Louzac-Saint-André

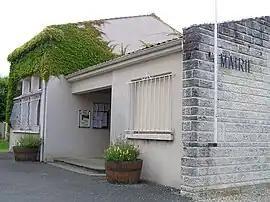
Town hall

Louzac-Saint-André is a commune in the Charente department in southwestern France.